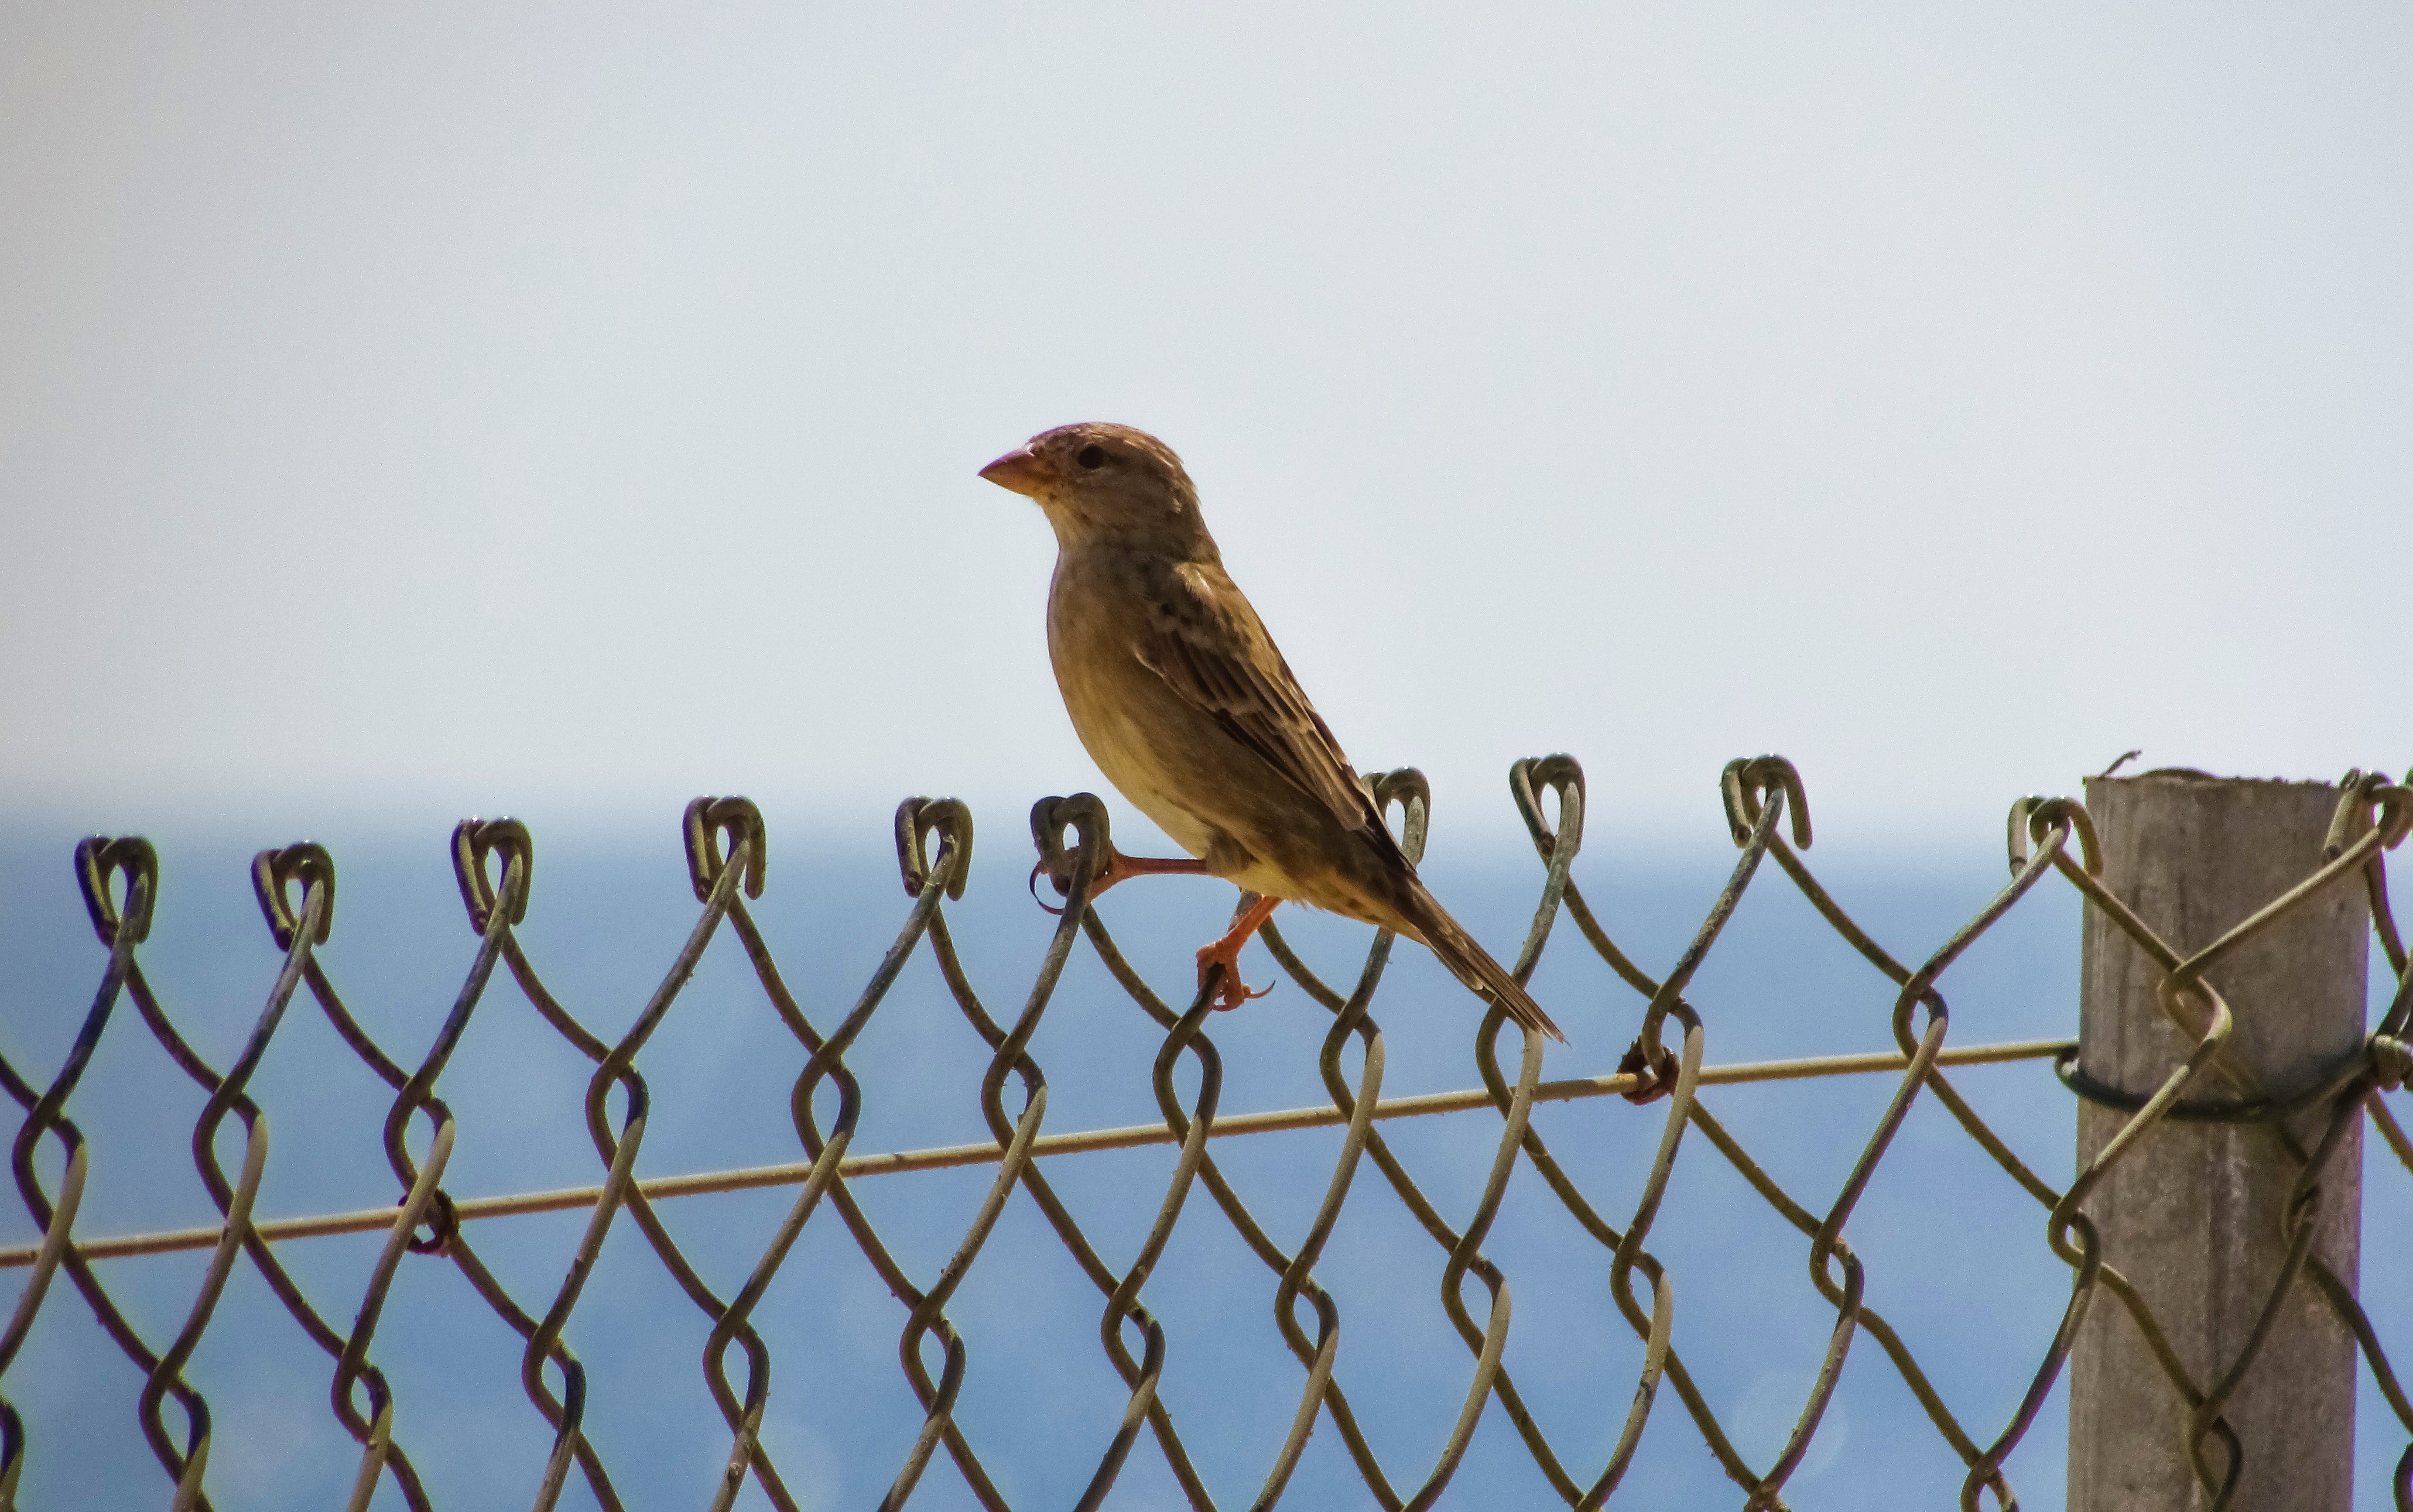
branch, bird, wing, fence, animal, wildlife, beak, freedom, fauna, vertebrate, sparrow, finch, perching bird